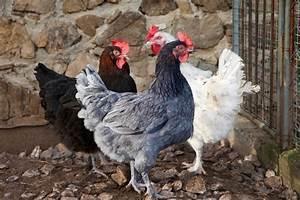
chicken